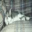
Label: cat